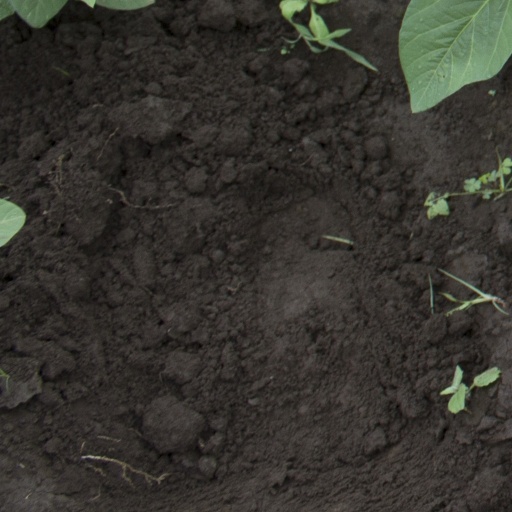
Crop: soybean